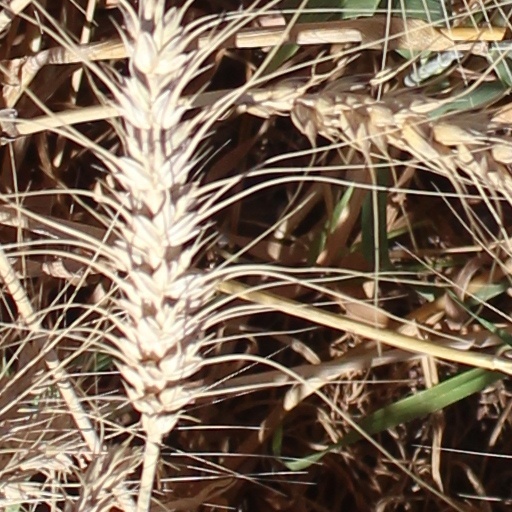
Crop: wheat